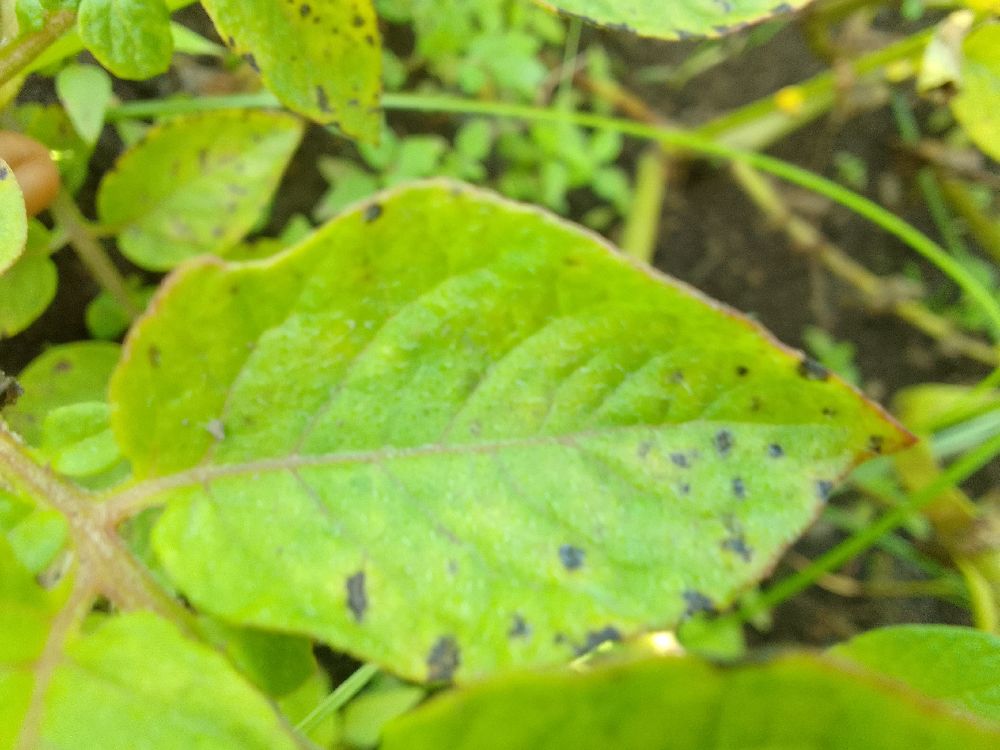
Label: Early blight